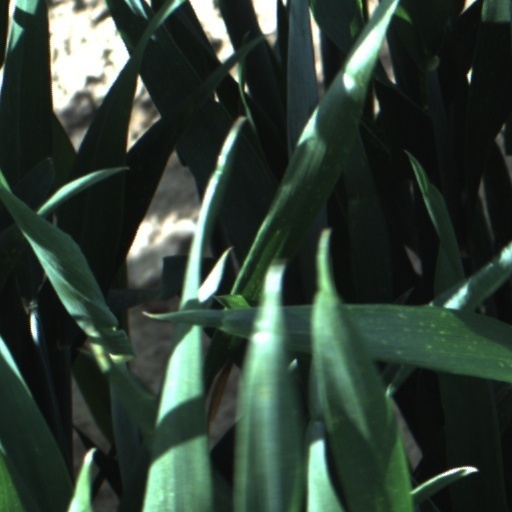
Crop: wheat